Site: brandenburg
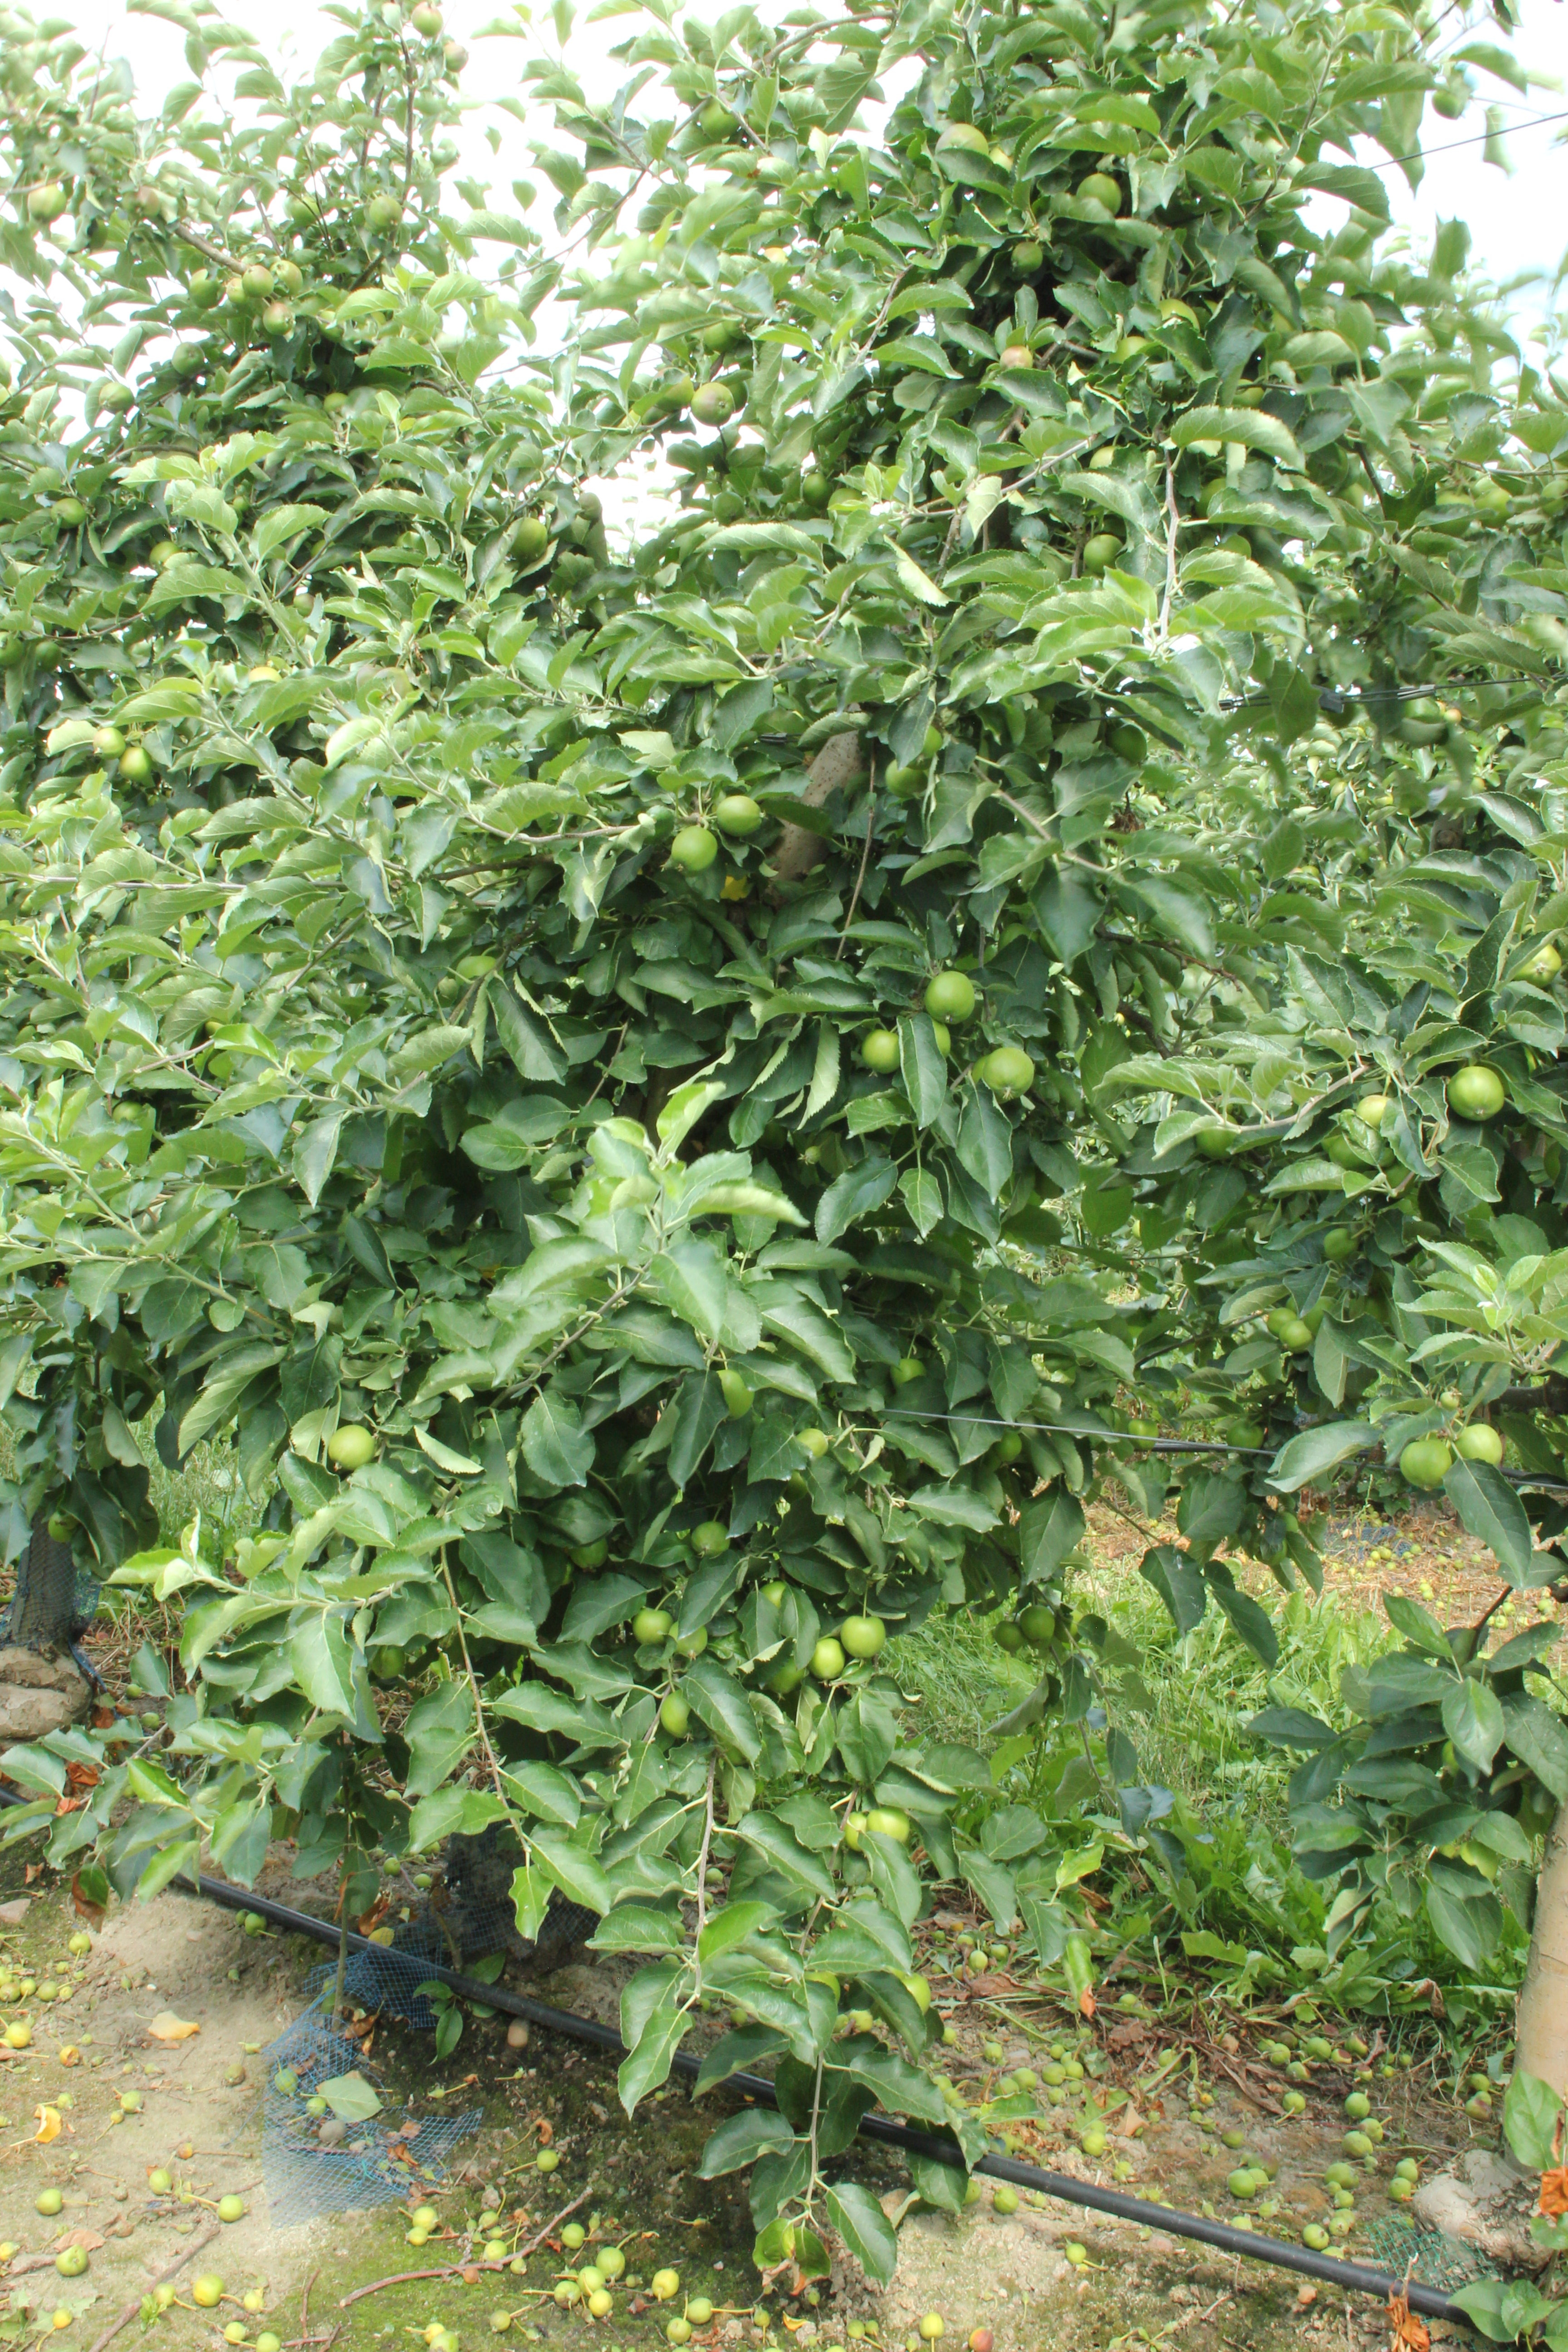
Growth stage (BBCH 74): Development of fruit